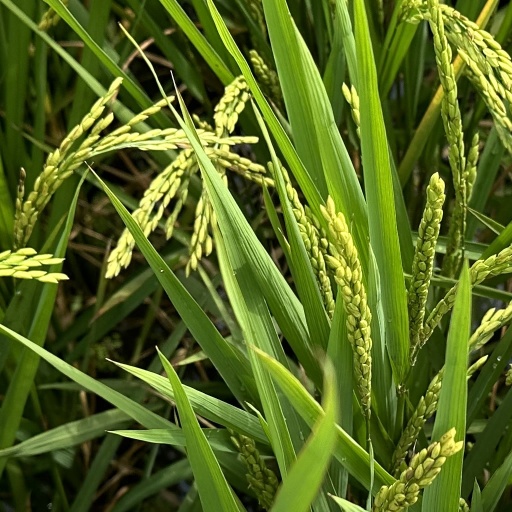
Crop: rice